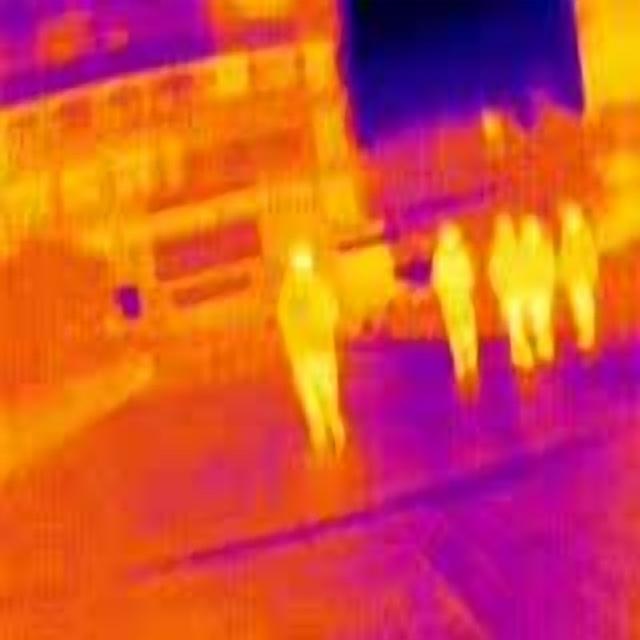
Detected objects:
label: person
label: person
label: person
label: person
label: person